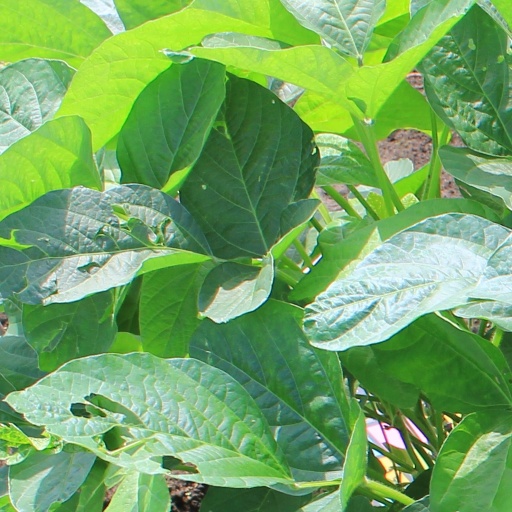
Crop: soybean